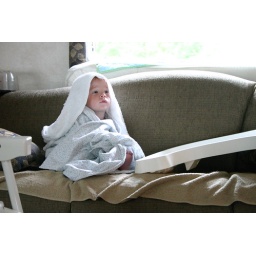
After his bath he wanted to be bundled up (including the towel over his head)